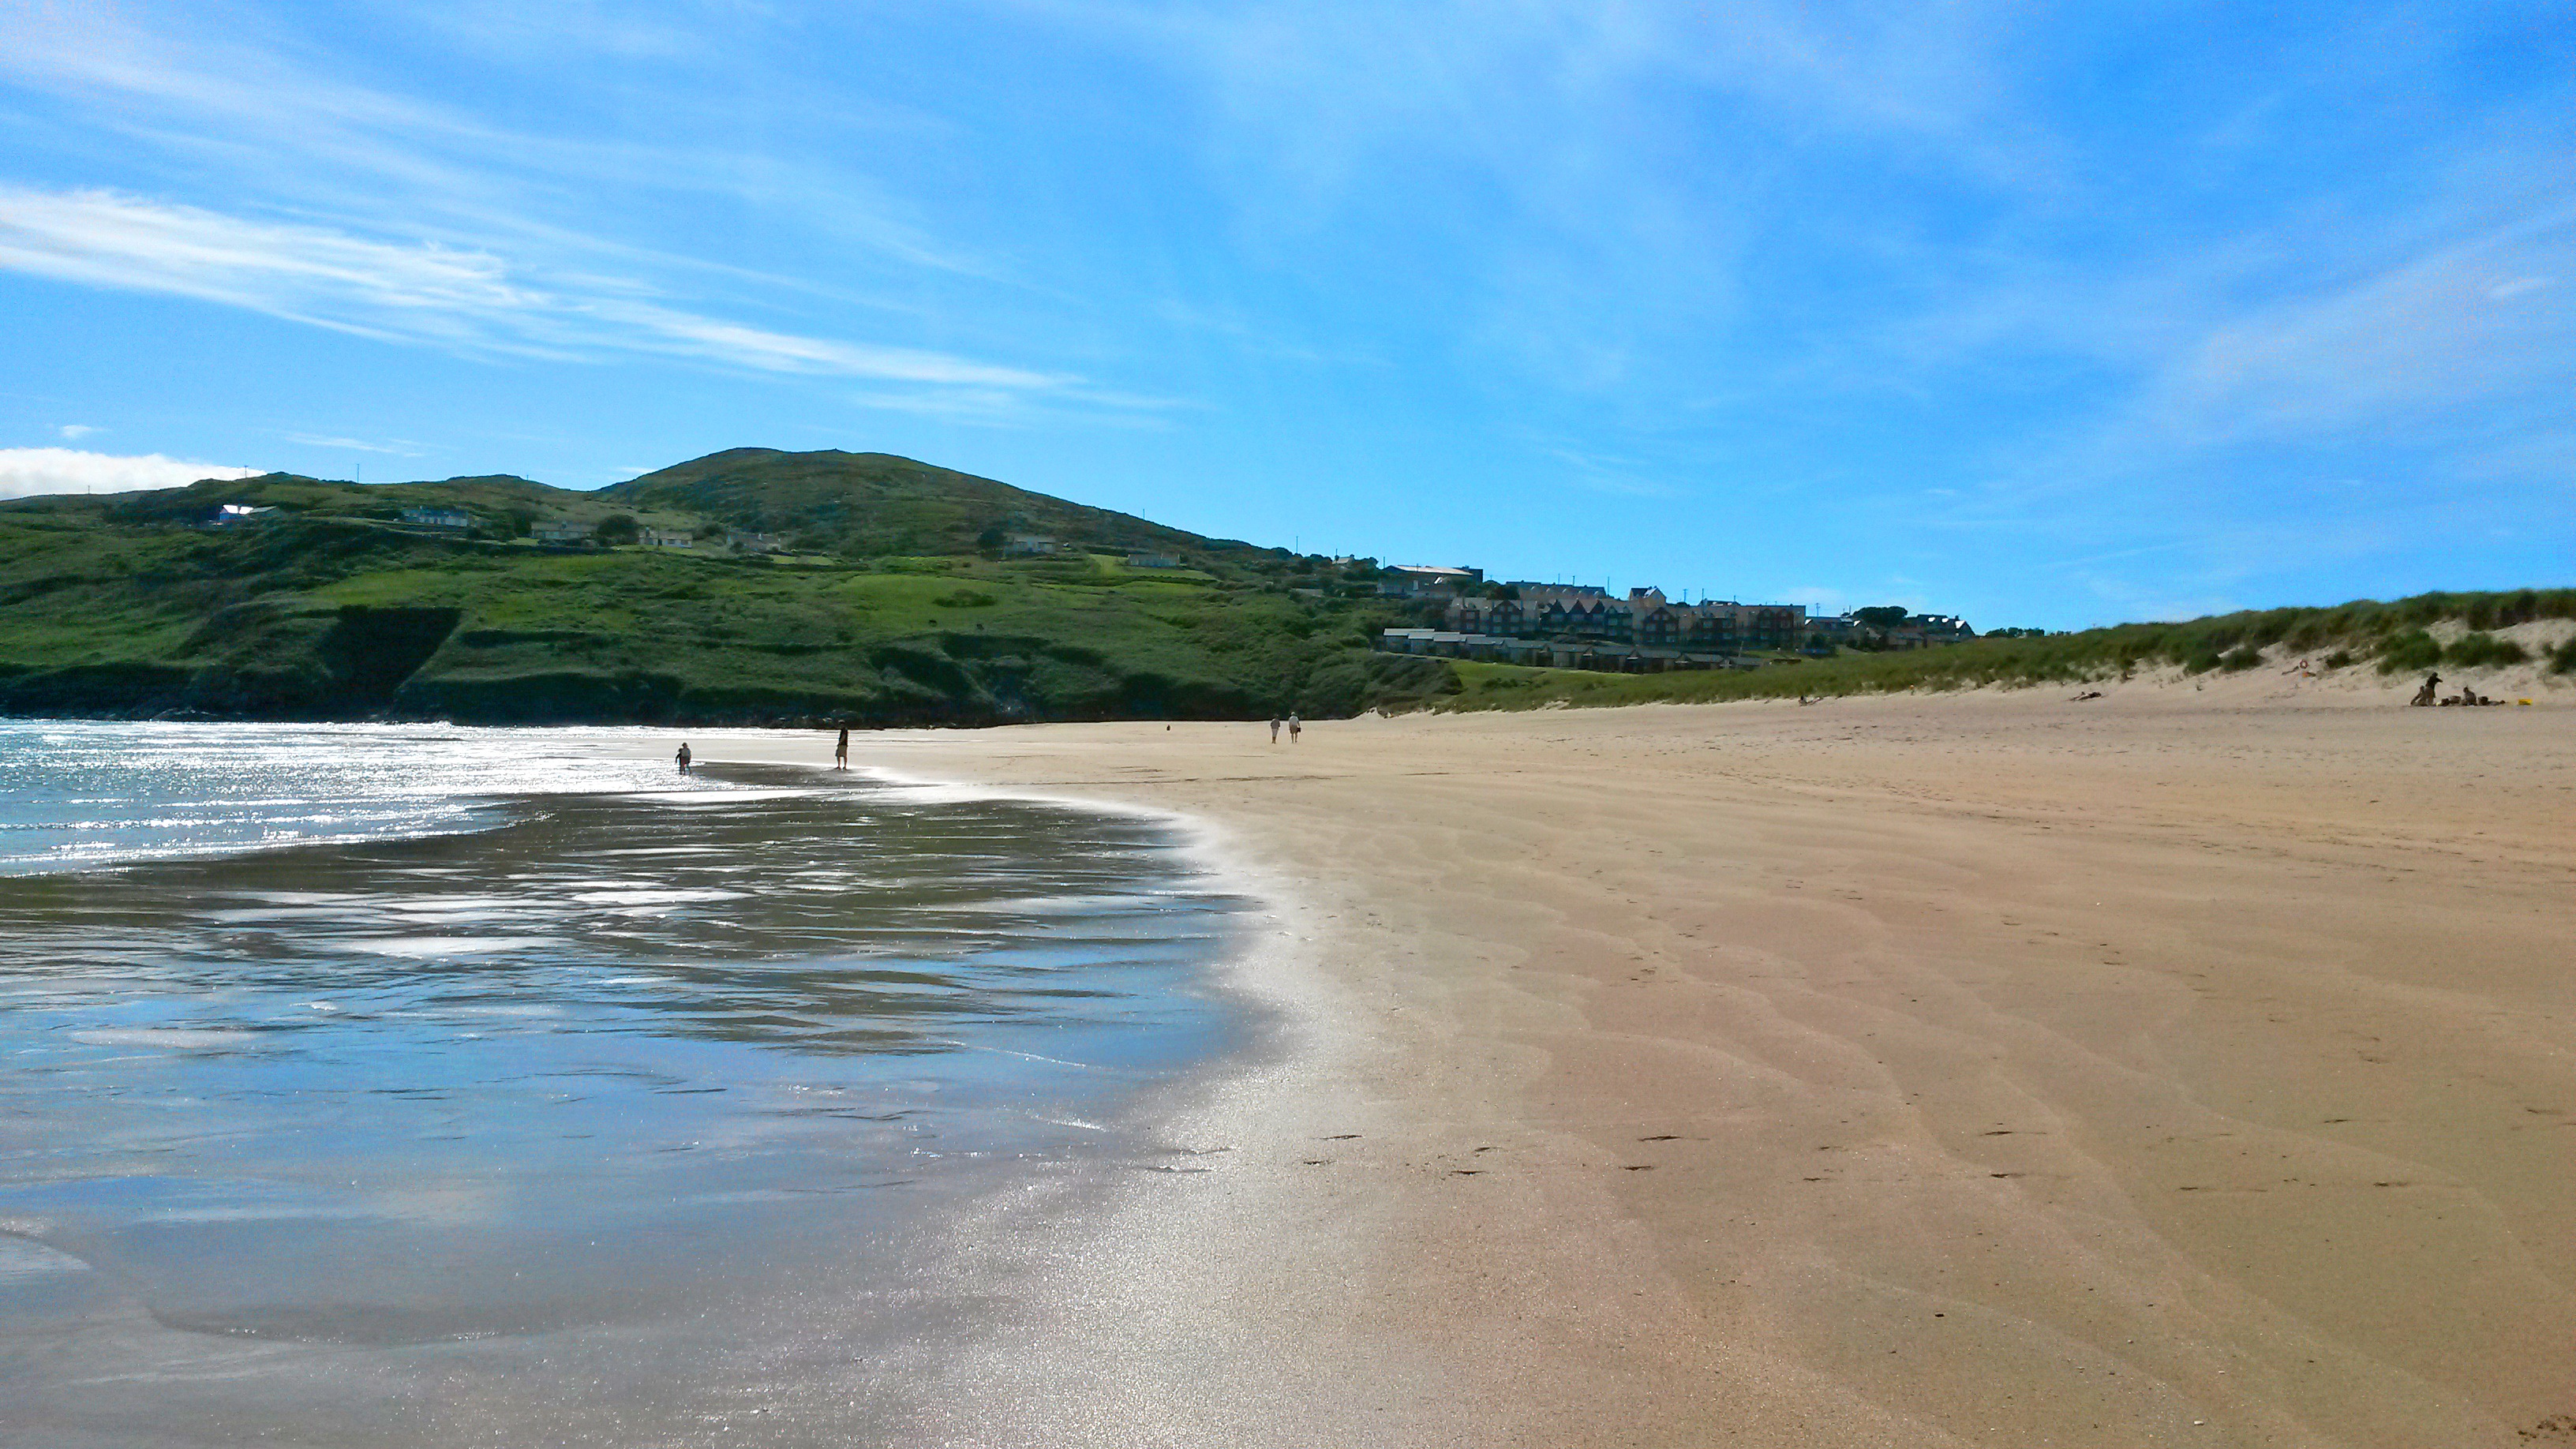
beach, sea, coast, water, sand, ocean, sky, shore, cove, relax, holiday, lagoon, bay, body of water, bank, holidays, ireland, atlantic, habitat, booked, cape, shores, landform, sand beach, county cork, barleycove beach, waves on the sea, natural environment